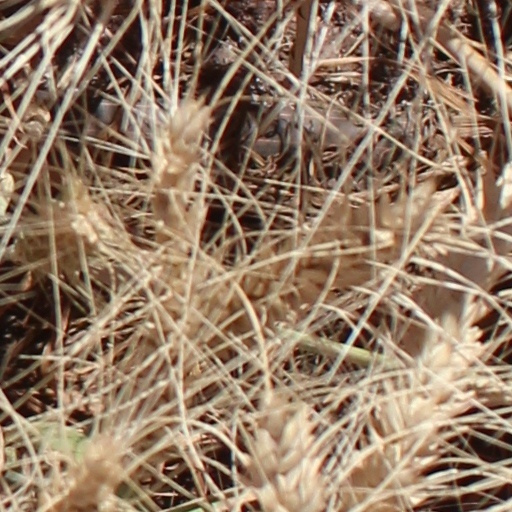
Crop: wheat